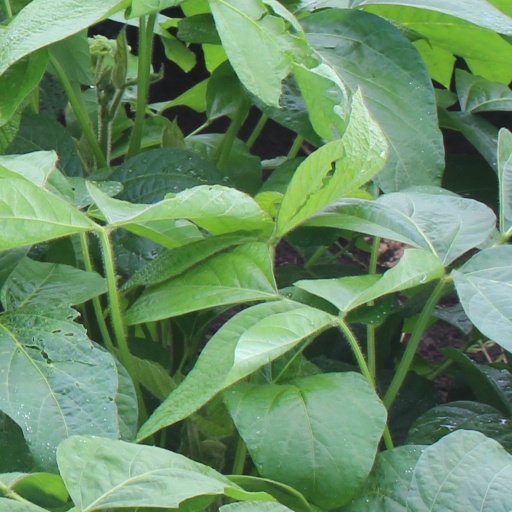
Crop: soybean